Defence of the Polish Post Office in Danzig

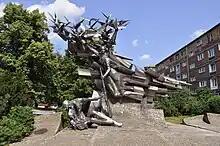
Monument to the Defenders of the Polish Post Office, Gdańsk

The first German attack, from the front, was repelled, although some Germans managed to break through the entrance and briefly enter the building (at the cost of two killed and seven wounded attackers, including one group leader). The second attack, from the work office, was also repelled. The commander of the Polish defence, Konrad Guderski, died during the second attack from the blast of his own grenade, which stopped the Germans who had broken through the wall. With the Poles putting up more determined resistance than expected, Bethke suggested that his forces blow up the building with high explosives. Forster vetoed his proposal.